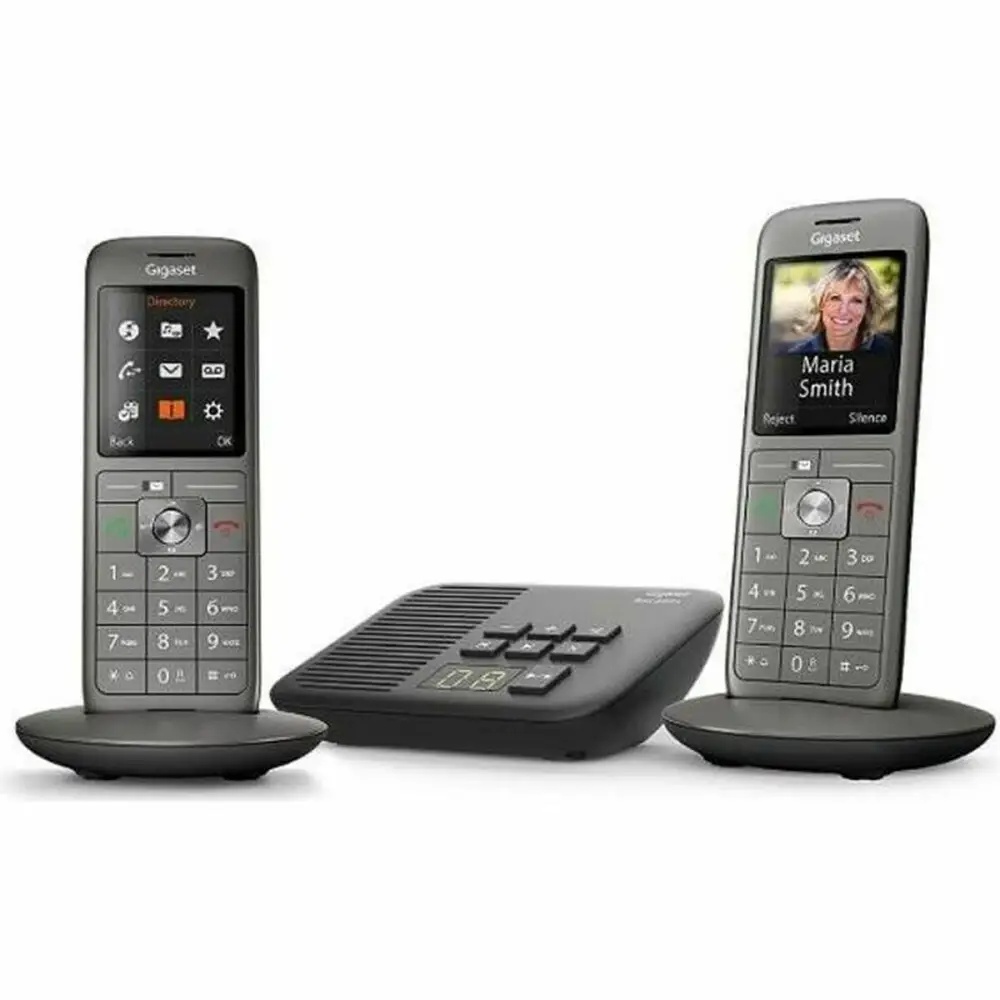
Безжичен телефон Gigaset CL660A Duo Сив Антрацит
Ако сте любители на ИТ и електроника , обичате модерните технологии и не пропускайте дори най-малкия детайл, купете Безжичен телефон Gigaset CL660A Duo Сив Антрацит на несравнима цена. Вид: Стационарен телефон Бюро Безжичен телефон Включващ се продукт: да Тип щепсел: ЕС Контакт Съвместим: Франция Цвят: Сив Антрацит Характеристики: Подсветка Безжичен Вграден дисплей Антена LED индикатор за зареждане Функции: Идентификатор на обажданията Индикатор за слаба батерия Година: 2018 Захранване: Батерия Cъстав: Никелов метален хидрид (Ni-MH) Брой батерии: 2 4 x AA Технология: TFT Резолюция: 240 x 320 px Тегло: 0,12 kg Включва: Ръководство за потребителя броя: 2 броя Диагонал на екрана (cm): 6,1 cm
Brand: Gigaset
Category: Electronics > Communications > Telephony > Cordless Phones